Jimy Williams

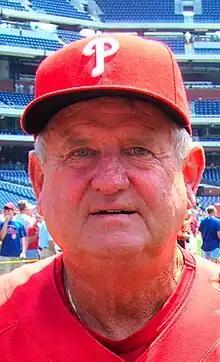
Williams in 2007

James Francis Williams (October 4, 1943 – January 26, 2024) was an American professional baseball infielder, coach and manager in Major League Baseball (MLB). He played for the St. Louis Cardinals in 1966 and 1967 and managed the Toronto Blue Jays, Boston Red Sox, and Houston Astros.